Gaius Marius

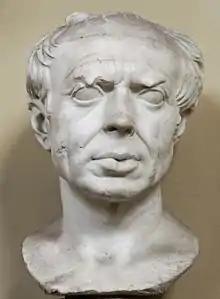
1st century BC marble bust, the so-called "Marius"

The decision to re-elect Marius as consul for 102 BC was vindicated when the Cimbri returned from Hispania and, with a number of other tribes, moved on Italy. The Teutones and their allies the Ambrones were to head south and advance toward Italy from the west along the coast; the Cimbri were to attempt to cross the Alps into Italy from the north by the Brenner Pass; and the Tigurini (the allied Celtic tribe who had defeated Longinus in 107) were to cross the Alps from the northeast. The two consuls divided their forces, with Marius heading west into Gaul and Catulus holding the Italian Alps.